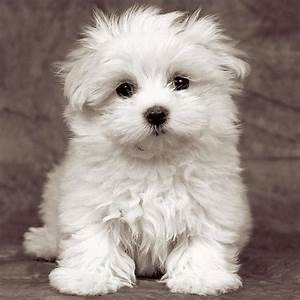
Label: dog